Puebla

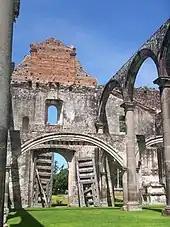
Former Franciscan monastery at Tecali de Herrera

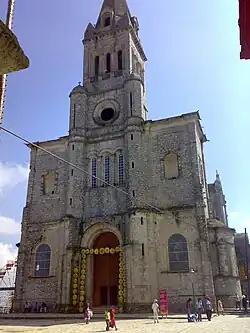
Cuetzalan del Progreso

The Franciscans were in charge of the evangelization process in the state, starting from 1524, when they founded the monastery of Huejotzingo. Between 1540 and 1560, they founded others such as those in Tecamachalco, Quecholac, Tecali, Calpan, Cuautinchán, Zacatlán, Cholula, Huaquechula, Tepeaca, Tehuacán, Xalpa and Coatepec. The Augustinians arrived next, constructing monasteries in Chiautla, Chietla, Huatlatlauca, Tlapa, Xicotepec and Papaloticpac. The last of the evangelists were the Dominicans, who built monasteries at Izúcar de Matamoros, Tepapayeca, Huehuatlán and Tepexi. The bishopric was established in 1526. Initially, the seat was in the Yucatán, but it was eventually moved to Tlaxcala, then to Puebla by 1550. Eventually, its extension included the current states of Tlaxcala and Puebla during much of the colonial period.